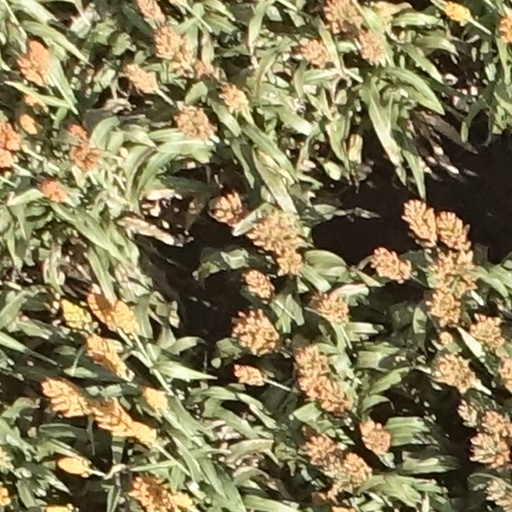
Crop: sorghum